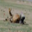
Label: camel